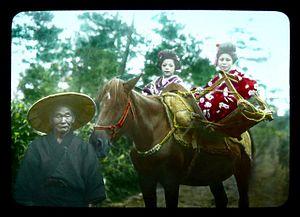
Le terme de cheval de bât ou cheval de somme est une bête de somme qui se réfère à un cheval, plus rarement un poney, un mulet ou un âne, destiné à transporter des charges sur le dos. L'animal est habituellement harnaché grâce à un bât ou un autre système de paniers, comme le cacolet. Le cheval de bât est typiquement employé pour franchir des terrains difficiles en l'absence de route, où un véhicule à roues ne pourrait passer. L'usage de tels chevaux remonte au néolithique et se poursuit de nos jours. Si la plupart des pays industrialisés emploient désormais des chevaux de bât dans le cadre des randonnées de loisir, l'utilisation de chevaux de bât au travail reste importante dans les pays les moins avancés. Le cheval de bât peut aussi trouver des applications en cas de conflit militaire.
T. Enami est le nom commercial d'un photographe japonais de l'ère Meiji. Le « T. » de son nom commercial est censé représenter Toshi, bien qu'il ne l'a jamais épelé sur aucun document personnel ou professionnel.